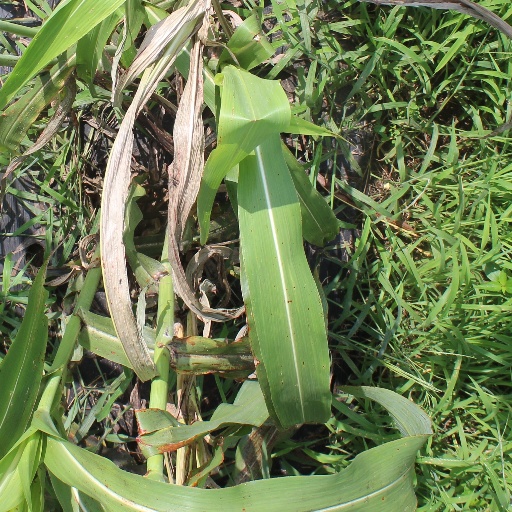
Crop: sorghum